Scream (Michael Jackson and Janet Jackson song)

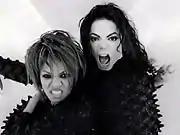
In "Scream", Jackson and his sister Janet angrily retaliate against the media for misrepresentation to the public. The acclaimed video was shot primarily in black and white, at a cost of $7 million.

The 4:47 minute music video for "Scream" was filmed in May 1995 and was directed by Mark Romanek with choreography by Travis Payne, LaVelle Smith Jr, Tina Landon, Sacha Lucashenko, and Sean Cheesman, and the production being designed by Tom Foden. Jackson did not create the "concept" for the video, which he had often done in the past, but left it to Romanek. Jackson later described the making of "Scream" as a collaborative effort. The song and its accompanying video are a response to the backlash Jackson received from the media in 1993.